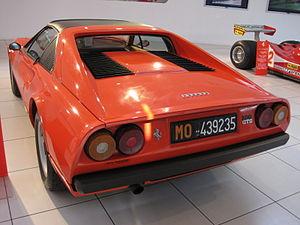
Automobiles in the Galleria Ferrari - Ferrari 308 GTS - 1978 - V8 - 2,9 litres
La Ferrari 308 est une automobile sportive de type coupé et découvrable 2 places du constructeur automobile italien Ferrari, entre 1975 et 1985.